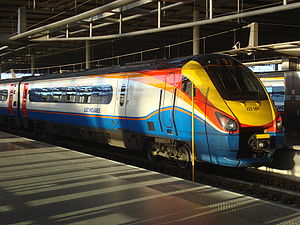
St Pancras Station / Betjeninger / Nationale / East Midlands Trains (Midland Main Line)
Et East Midlands Trains Litra 222 Meridian klar til afgang mod Derby.
St Pancras Station, også kendt som London St Pancras og siden 2007 som St Pancras International, er en endestation i det centrale London, hyldet for sin Victorianske arkitektur. Den fredede bygning ligger på Euston Road i St Pancras, London, mellem British Library, King's Cross Station og Regent's Canal. Den blev åbnet i 1868 af Midland Railway som den sydlige endestation på selskabets Midland Main Line, der forbandt London med East Midlands og Yorkshire. Da den åbnede var det buede Barlow banegårdshal det største enkelt-spændstag i verden.